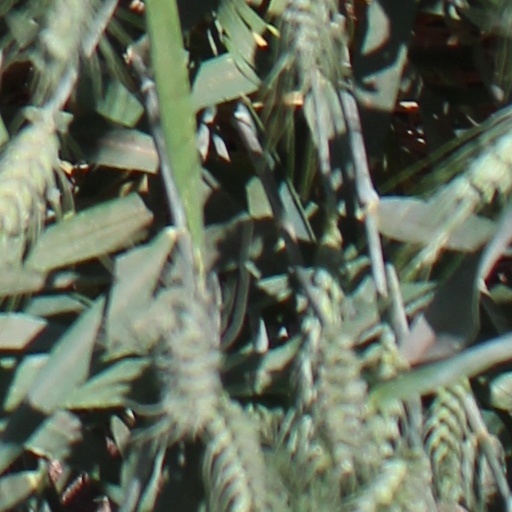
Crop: wheat